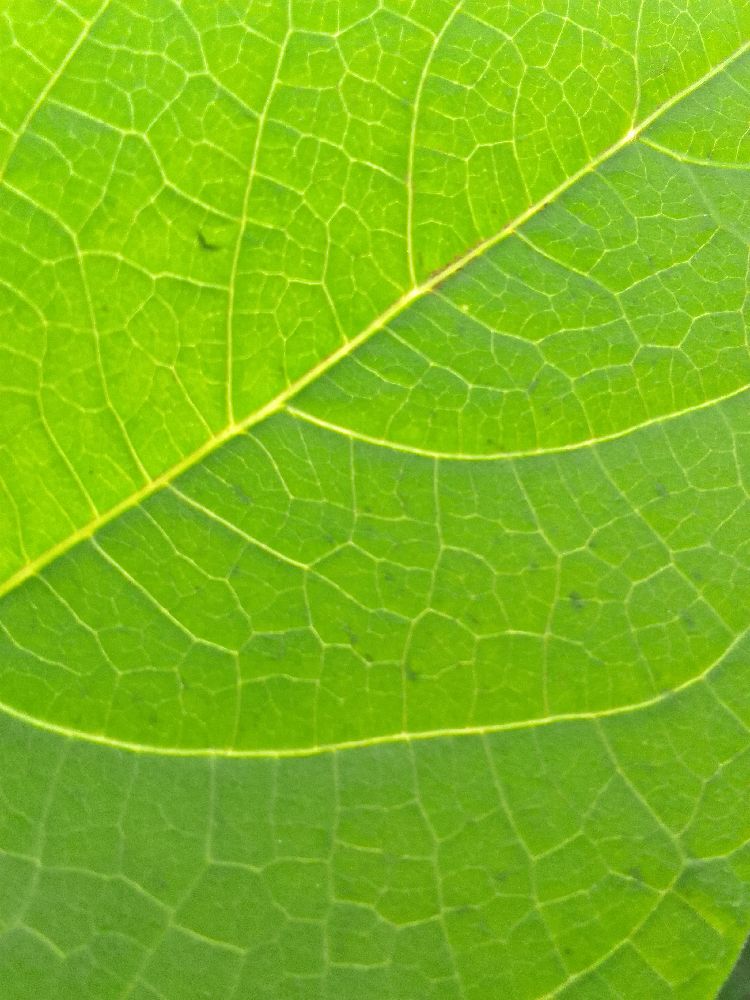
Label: healthy